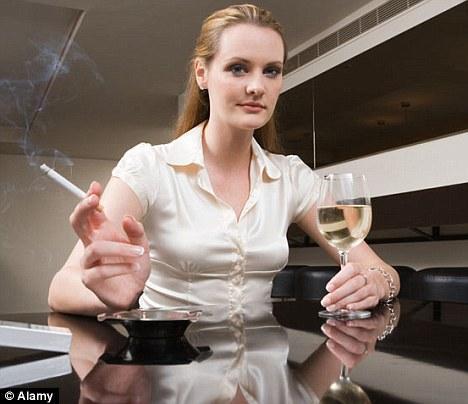
the government may not like smoking , but - like drinking - it remains perfectly legal